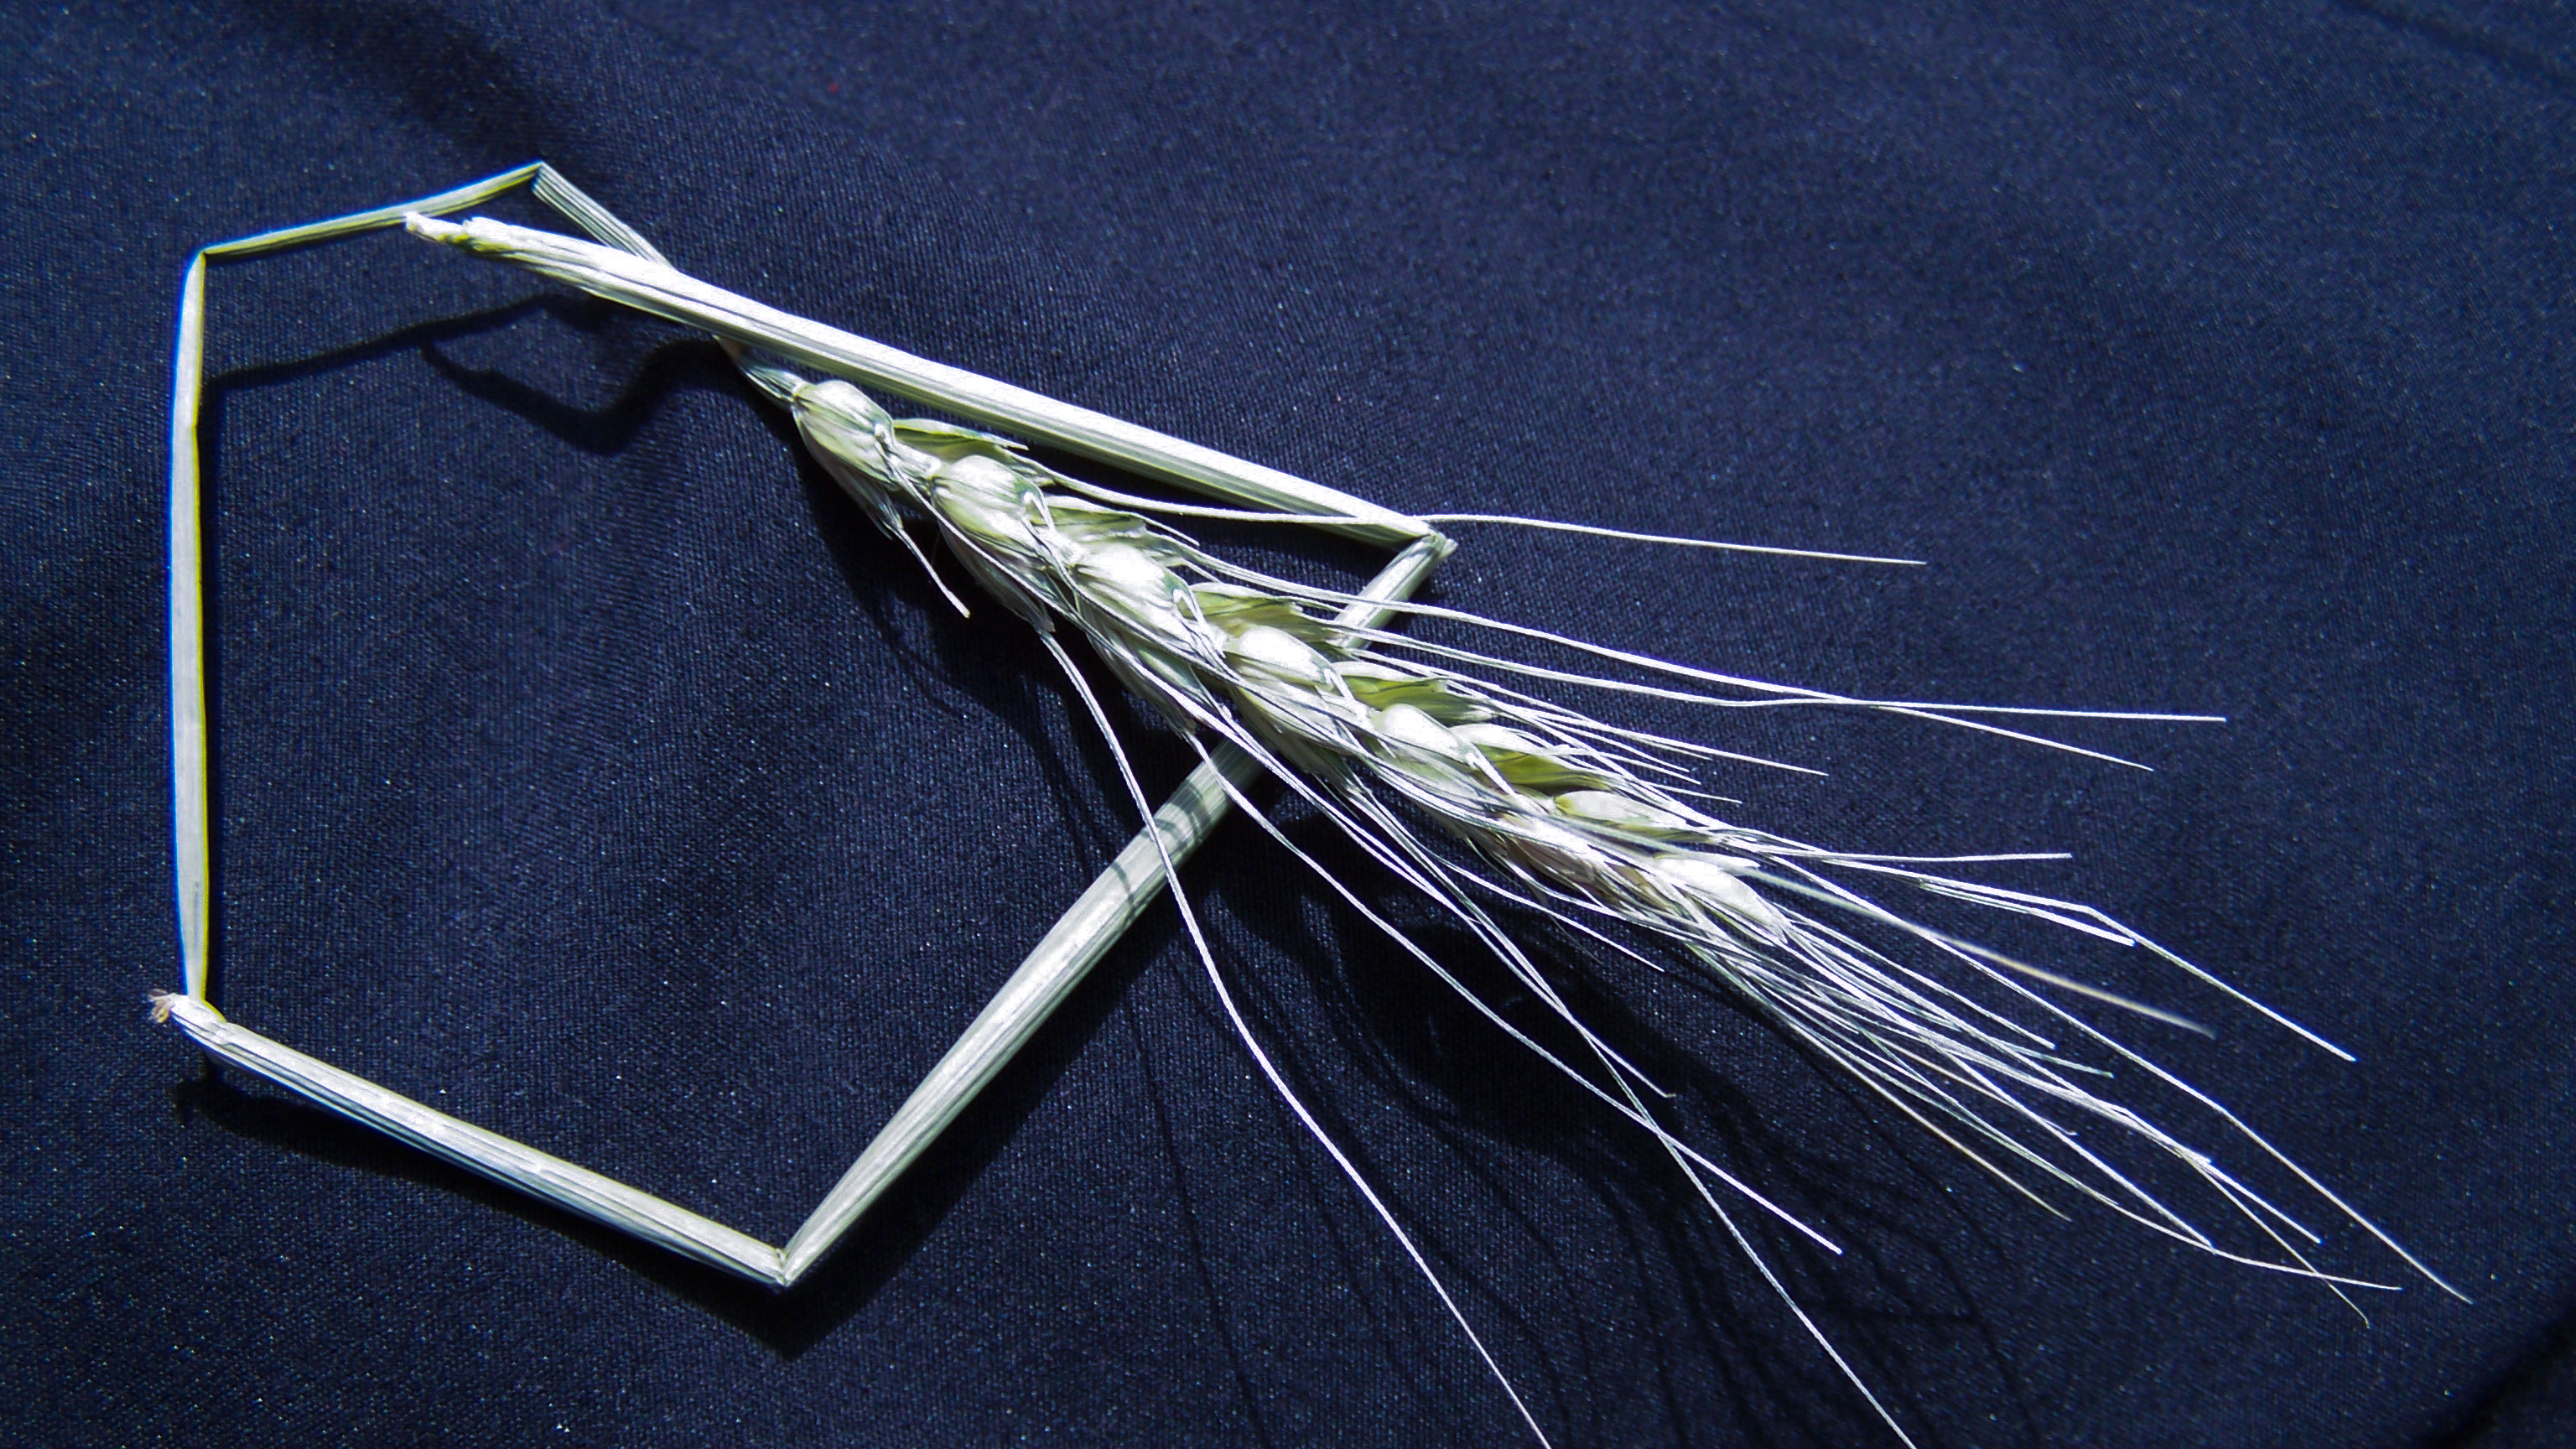
card, background, artistic, photo, free, plant, story, nature, color, website, retro, grass family, white pine, grass, Elymus repens, twig